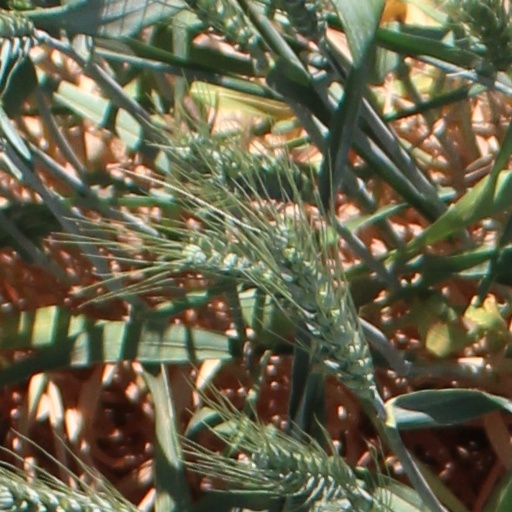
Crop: wheat